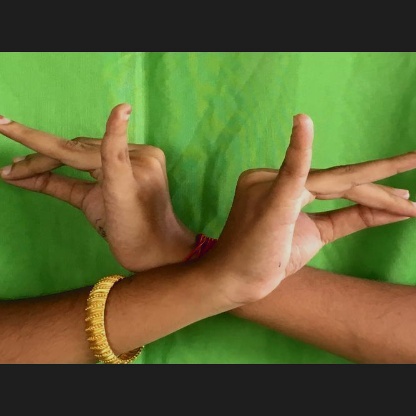
Mudra: Katakavardhana